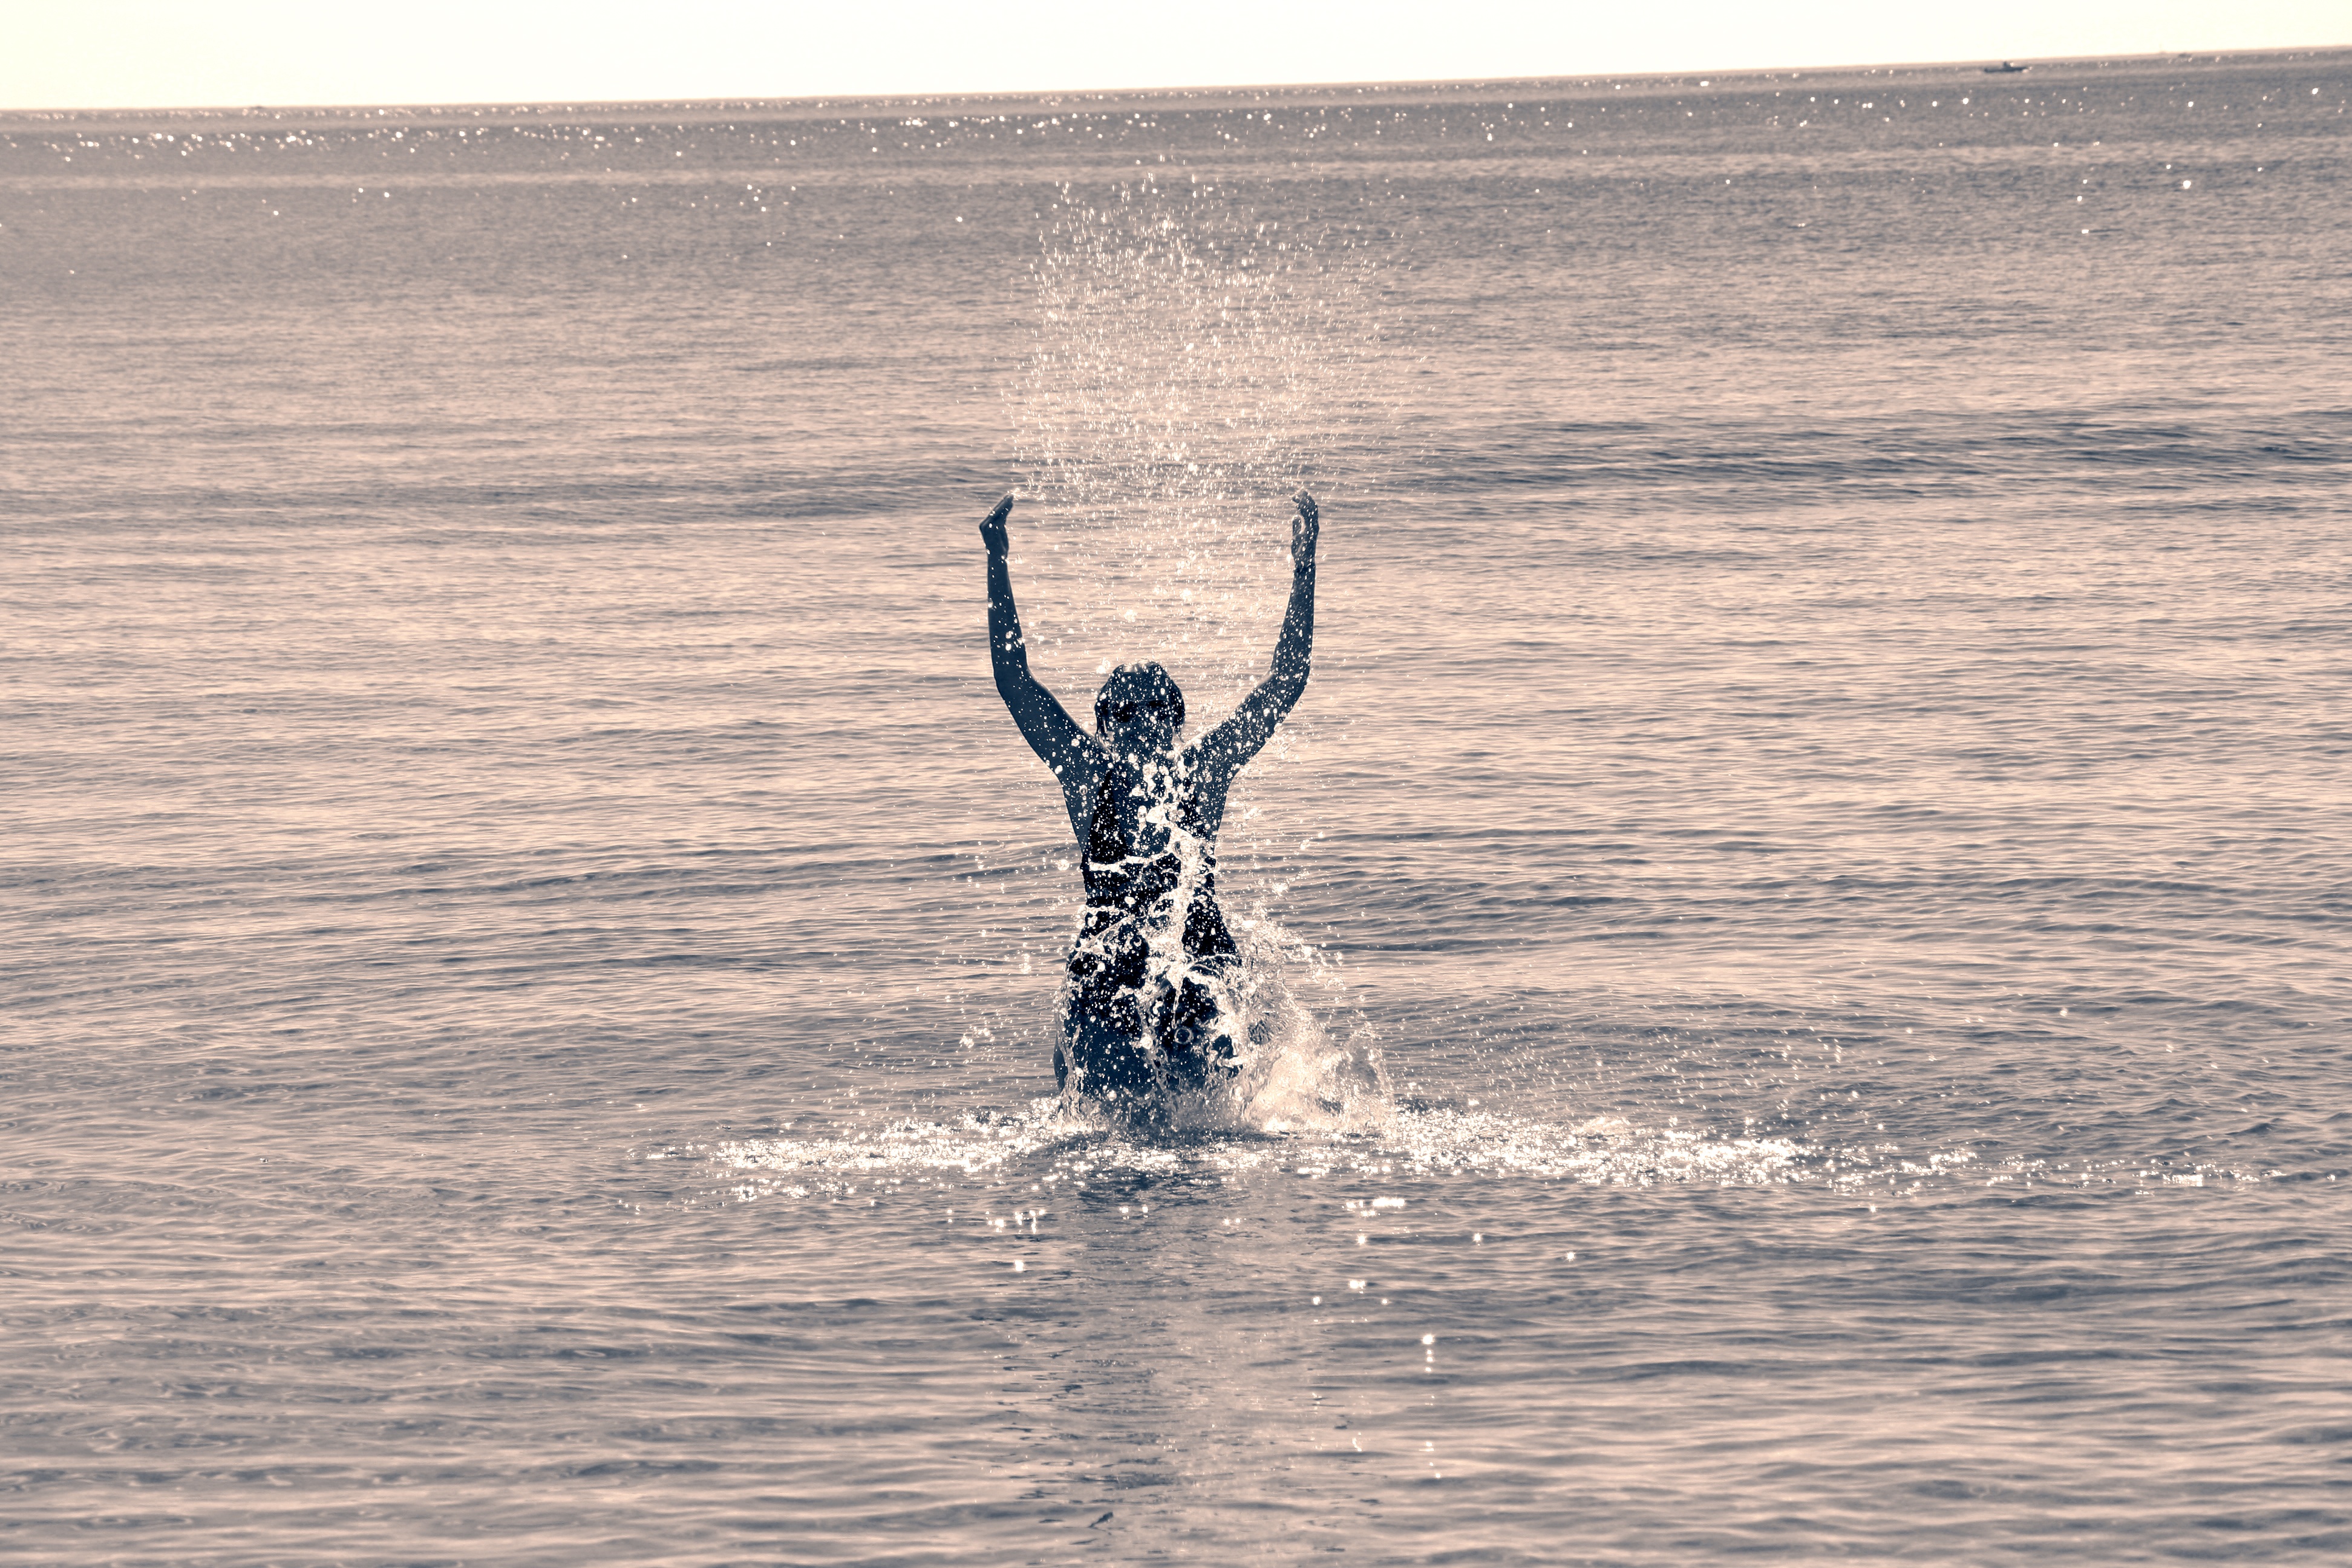
beach, sea, coast, water, ocean, woman, wave, wind, swim, holiday, drip, wind wave